Yeardley Smith

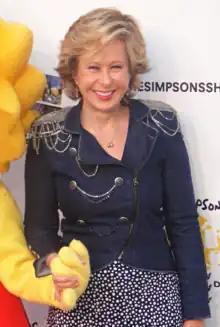
Smith at the "Simpsons" 500th Episode Marathon, February 2012

Despite her world-famous role, Smith is rarely recognized in public, which she does not mind, saying, "it's wonderful to be in the midst of all this hype about the show, and people enjoying the show so much, and to be totally a fly on the wall; people never recognise me solely from my voice." In a 2009 interview with "The Guardian", she commented: "It's the best job ever. I have nothing but gratitude for the amount of freedom "The Simpsons" has bought me in my life."